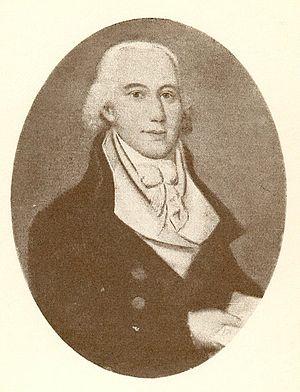
Peter de Svanenskiold
Peter de Svanenskiold
"Peder ""Peter"" de Svanenskiold var en dansk godsejer og hofjægermester, far til N.E.E. de Svanenskjold og Morten de Svanenskiold.